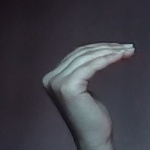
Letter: haa